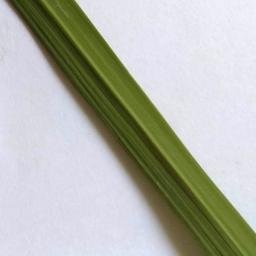
Label: Rice___Healthy